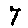
Label: 7